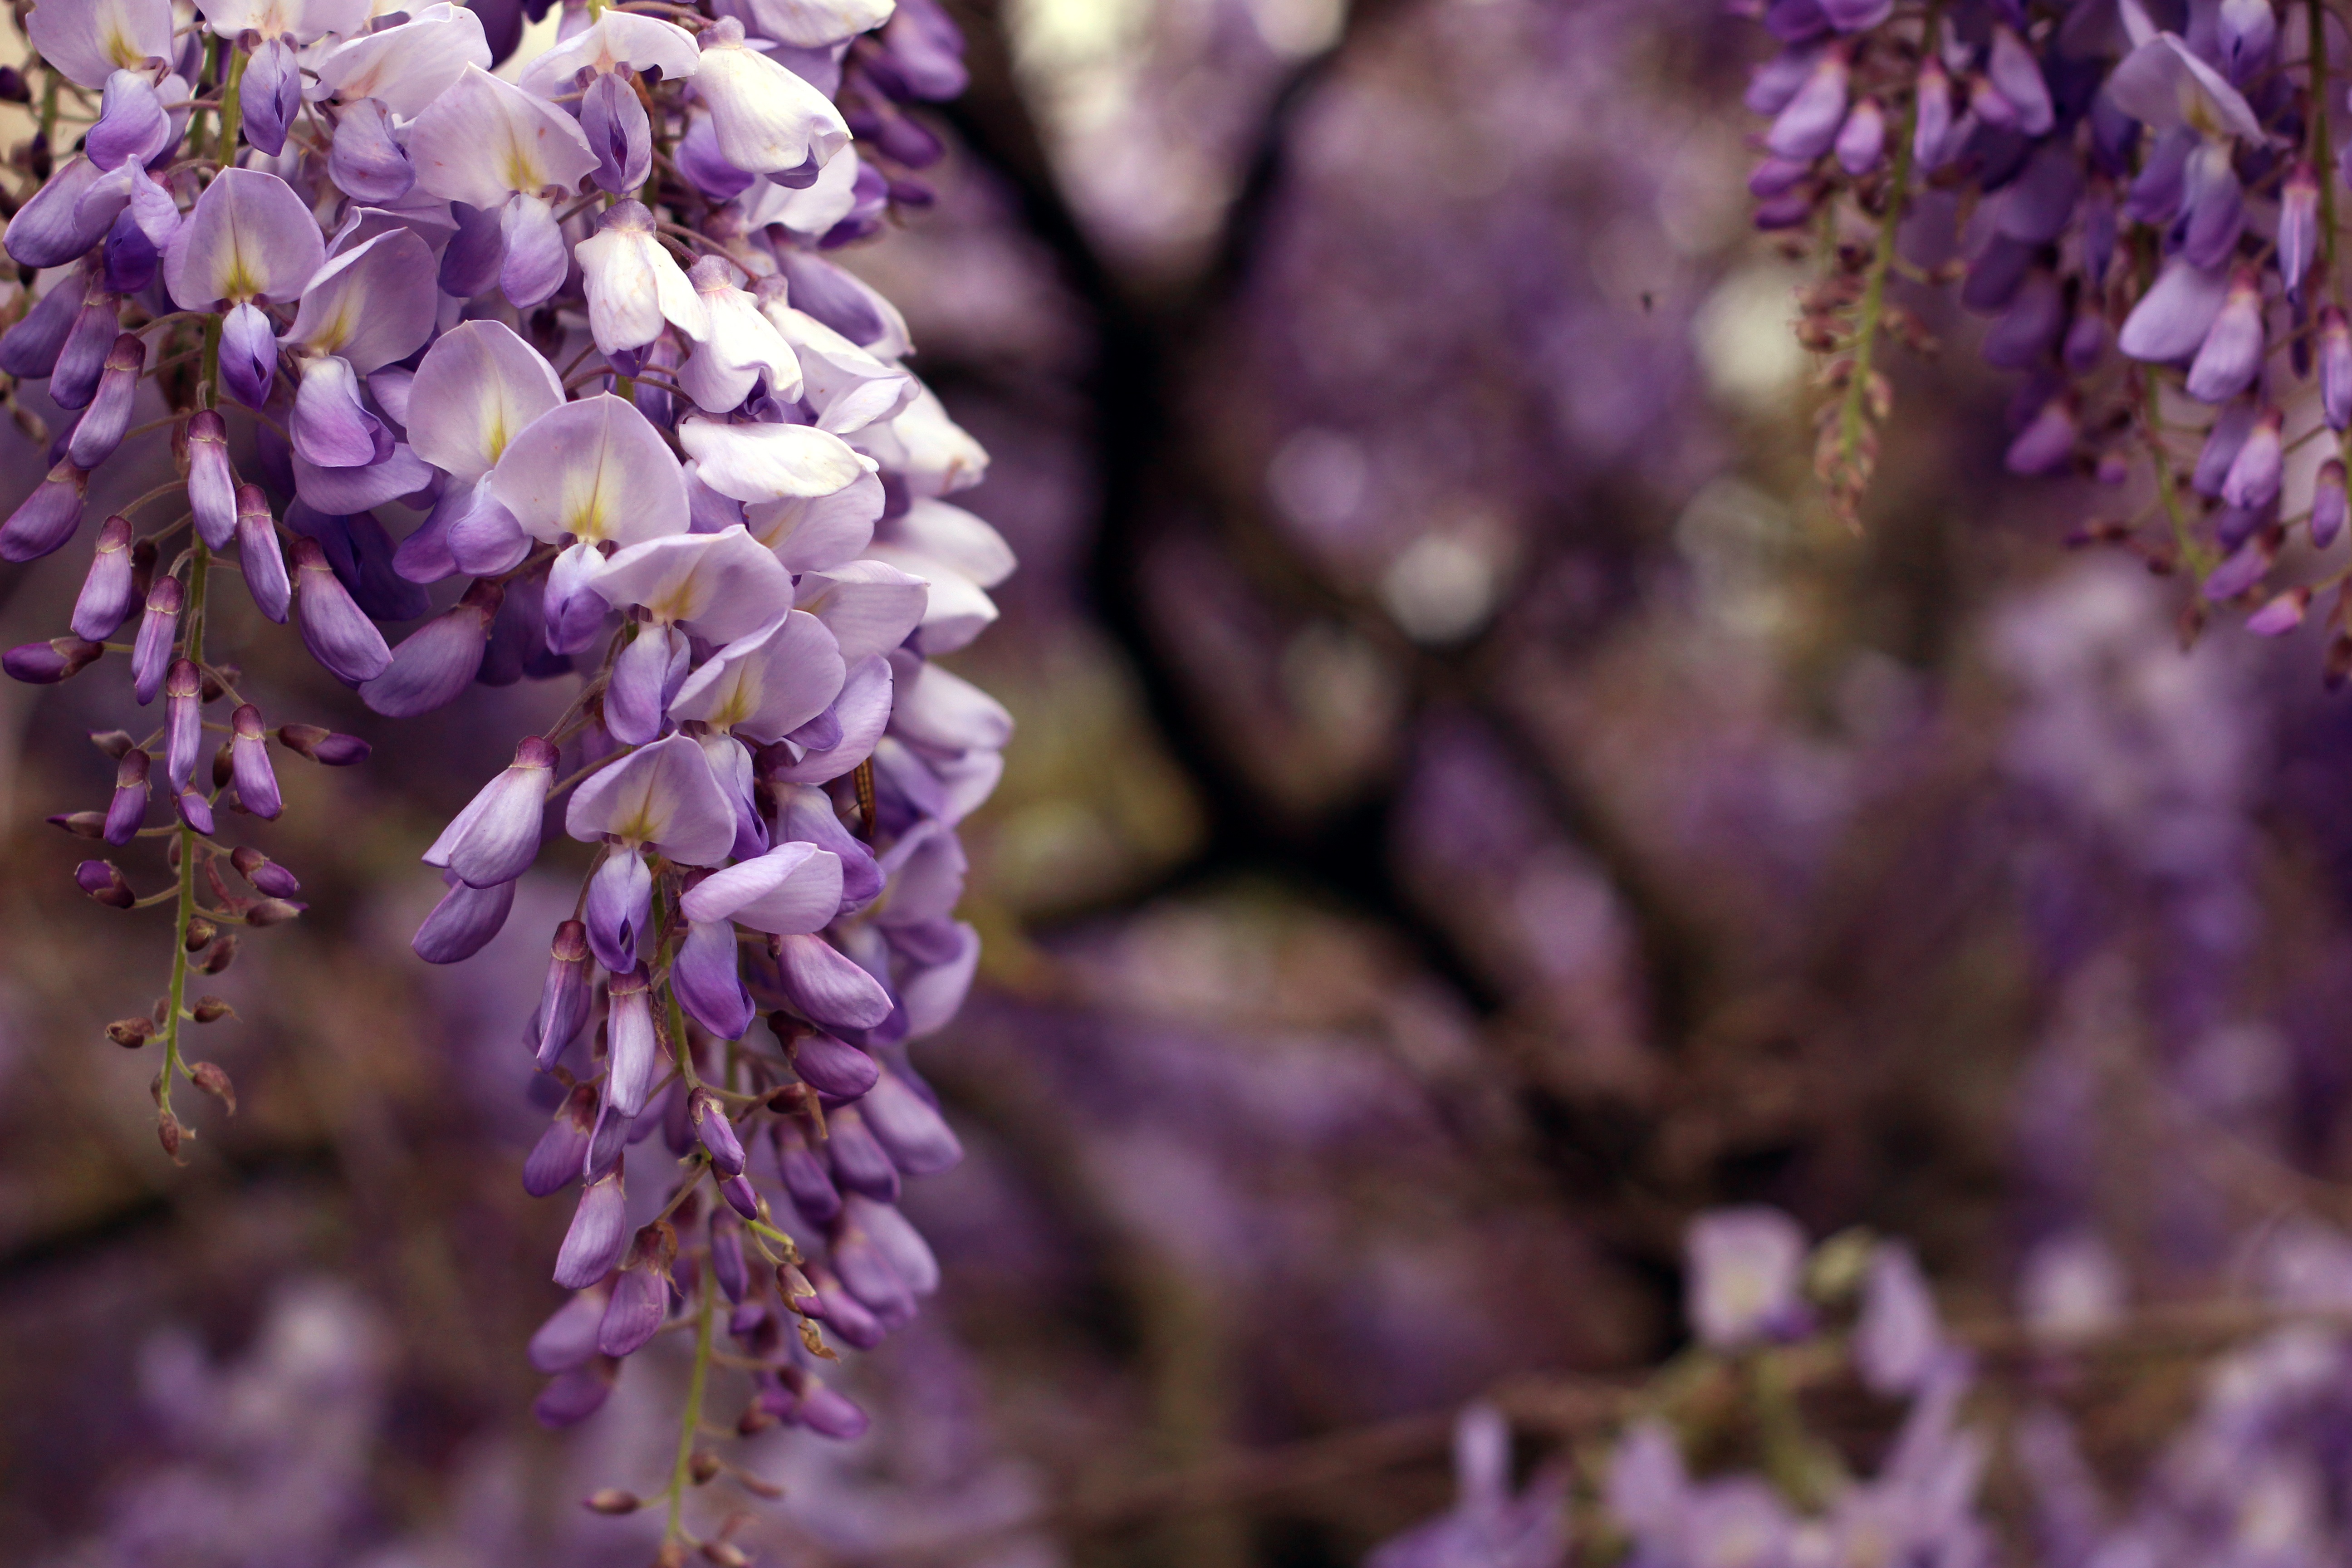
nature, branch, blossom, plant, leaf, flower, purple, petal, bloom, spring, desktop, botany, garden, flora, lavender, wildflower, flowers, background, wallpaper, beauty, lilac, wisteria, macro photography, flowering plant, land plant, english lavender